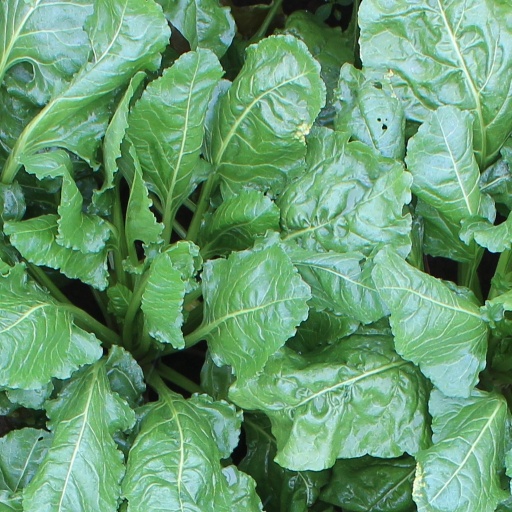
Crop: sugar beet